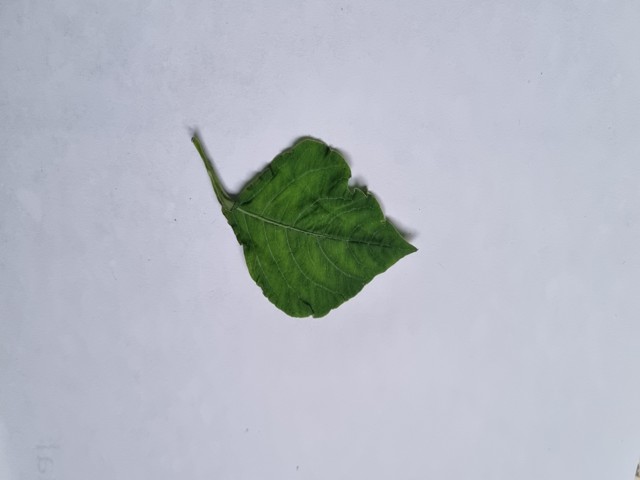
Plant: apang